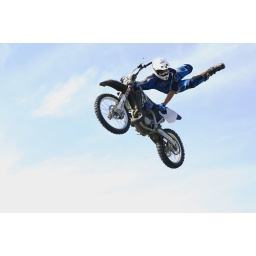
part of bike week performances in ocean city, md